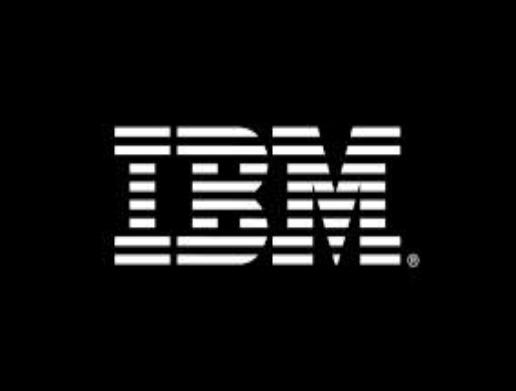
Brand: IBM
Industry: Electronic